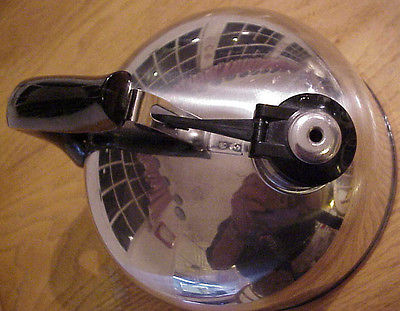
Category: kettle